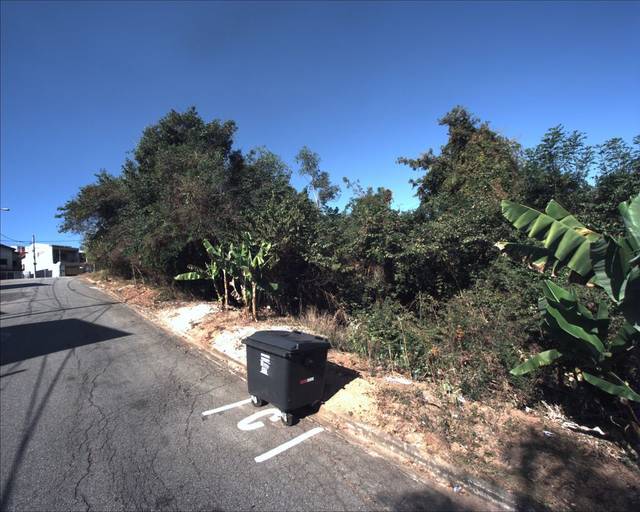
Region: Brazil
Coordinates: -23.5, -47.426